Han Kuang Exercise

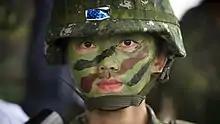
2016 Han Kuang Exercise

The 2016 exercise was held on 22–26 August 2016. The exercise saw the National Airborne Service Corps involved for the first time. There were in total 1,072 tests performed during the exercise.